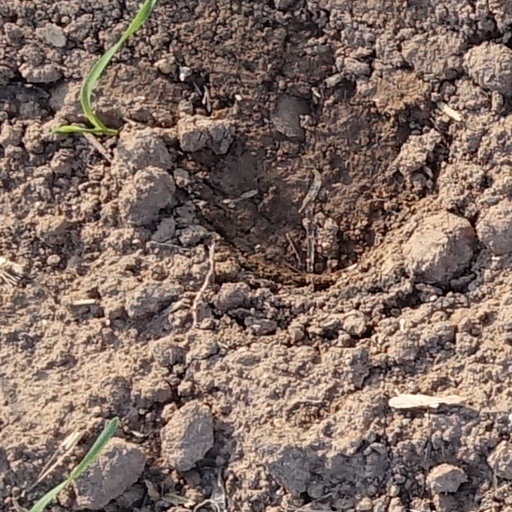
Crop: wheat